Boinville-en-Mantois

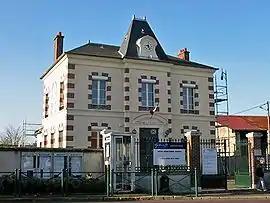
Town hall

Boinville-en-Mantois is a commune in the Yvelines department in north-central France.